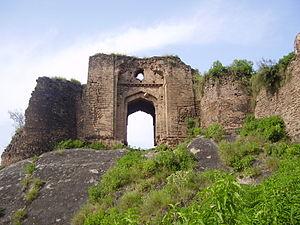
Le district de Rawalpindi est une subdivision administrative de la province du Pendjab au Pakistan. Il est constitué autour de la ville de Rawalpindi, quatrième plus grande du pays et ancienne capitale du pays. Il jouxte le territoire fédéral d'Islamabad, capitale du pays.